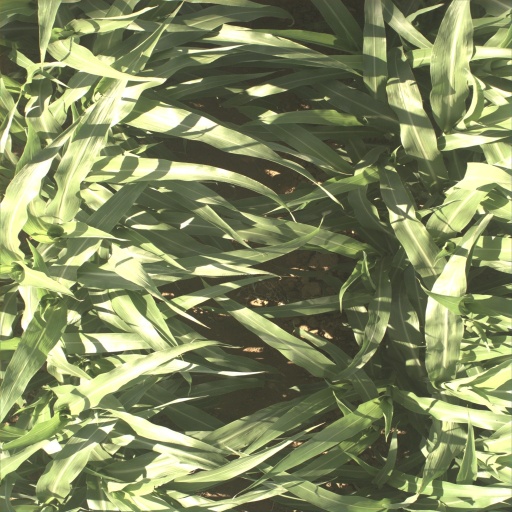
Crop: sorghum